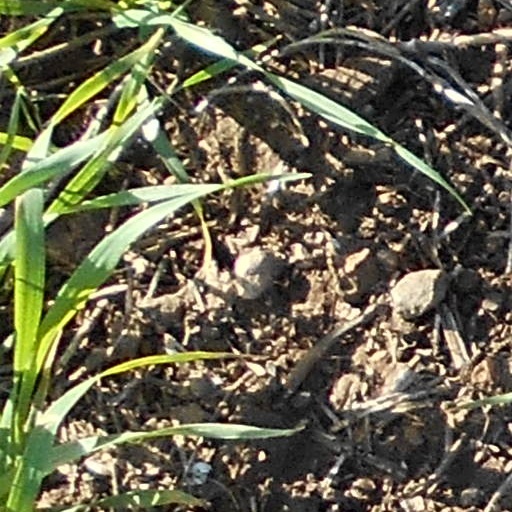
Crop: wheat